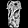
Label: Dress